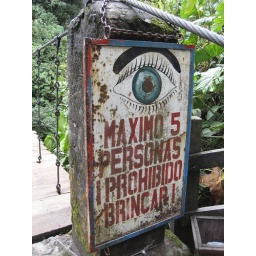
Warning sign in front of a hanging bridge. (6 people were fixing the bridge at that time)